César Crespo

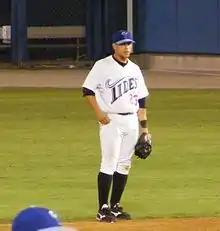
César Crespo in a 2007 game as a member of the Norfolk Tides

César Antonio Crespo (born May 23, 1979) is a Puerto Rican former second baseman who last played in the Baltimore Orioles organization. Listed at 5'11, 170 lb., Crespo was a switch-hitter and throws right-handed. He is the younger brother of Felipe Crespo.